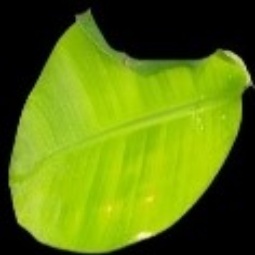
Label: Sulphur